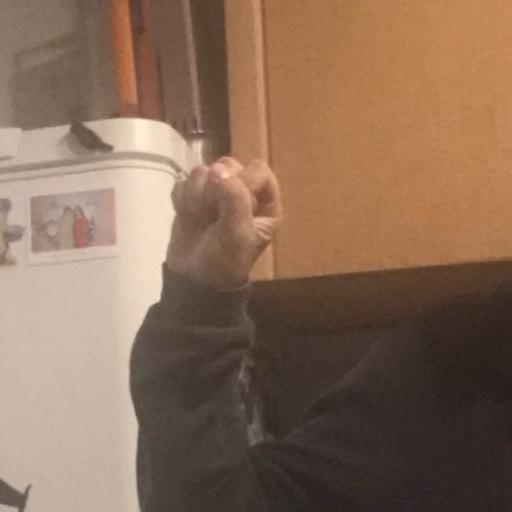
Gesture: fist